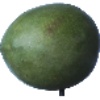
Label: Mango 1